David Putnam House

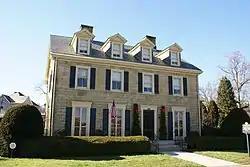
David Putnam House

The Putnam House is a historic building in the Harmar neighborhood of Marietta, Washington County, Ohio, United States, on the National Register of Historic Places. The house overlooks the Muskingum River.